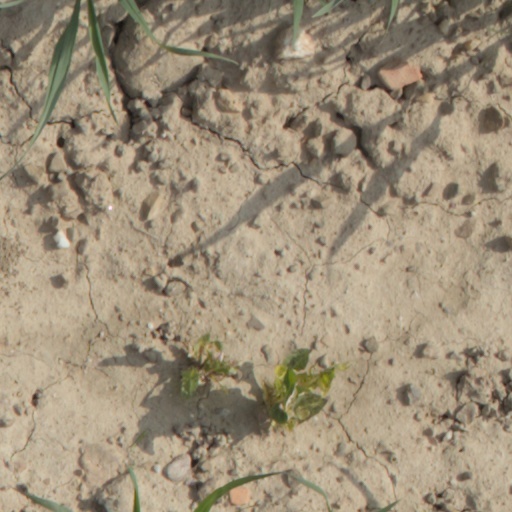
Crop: wheat